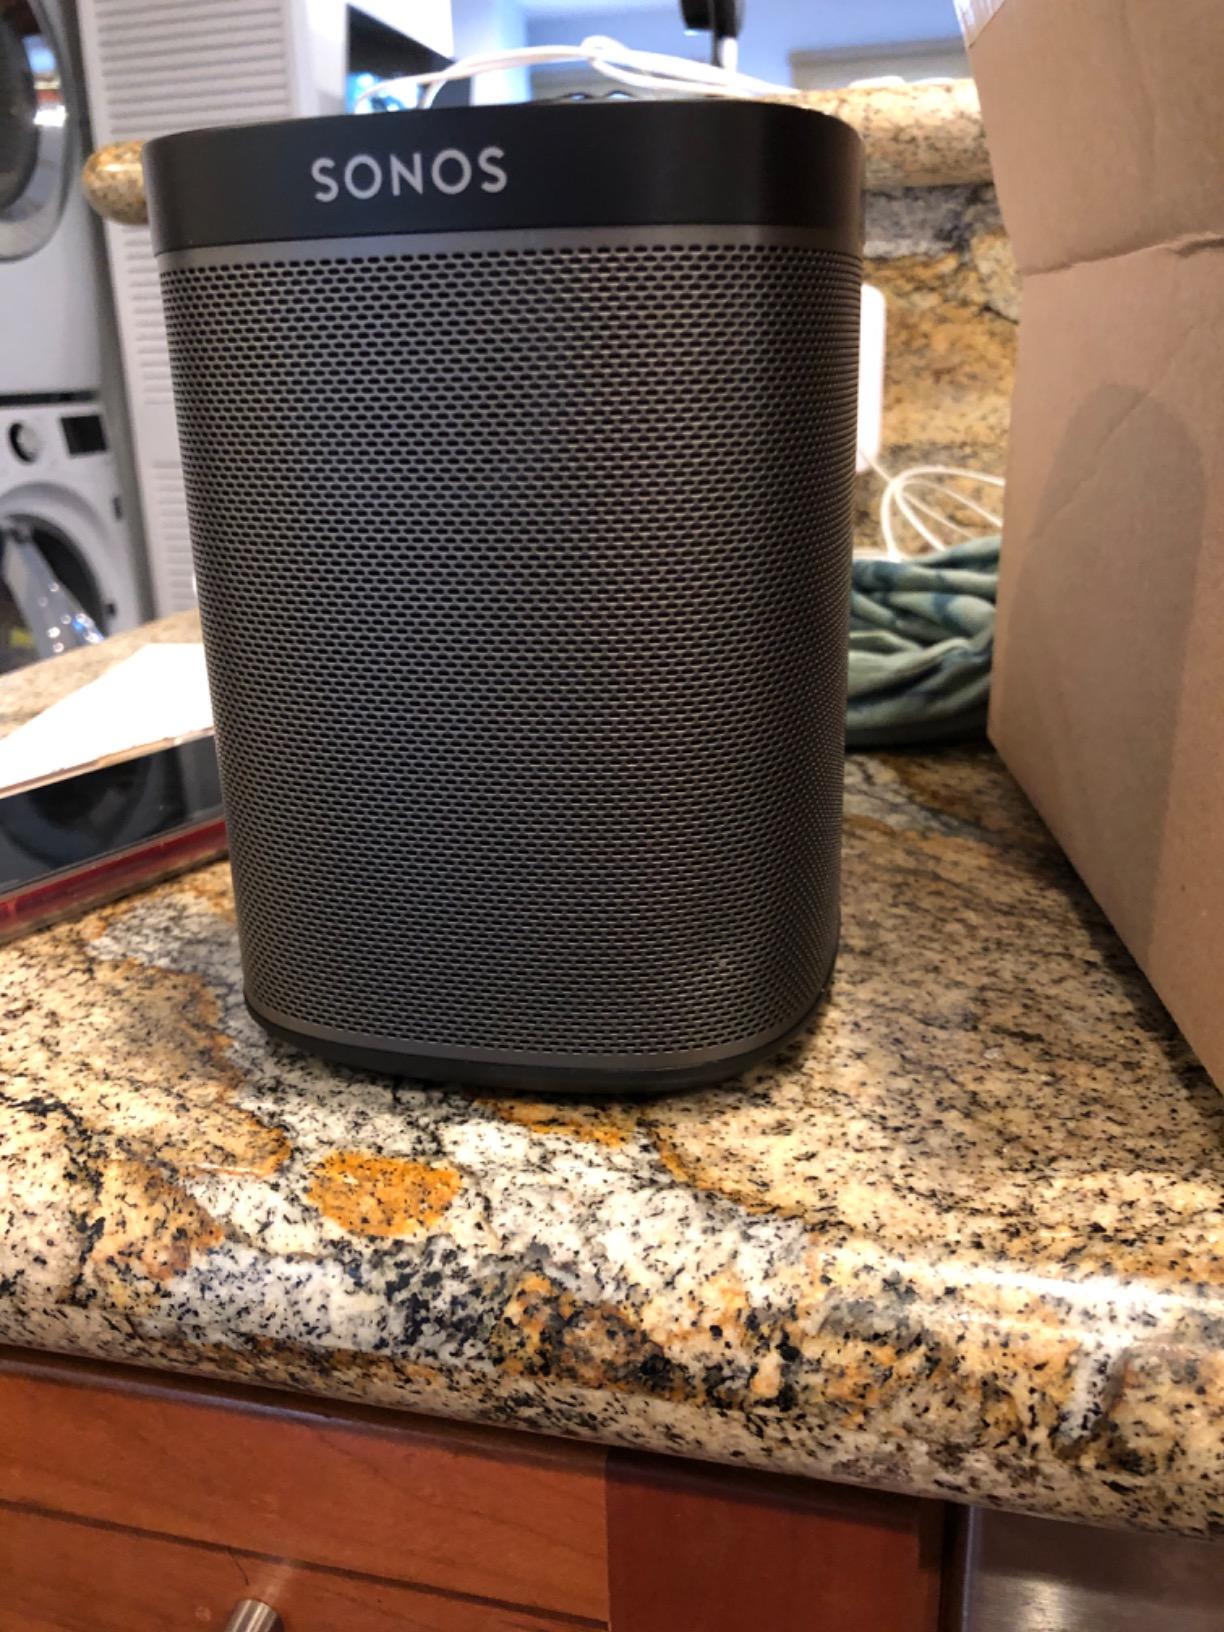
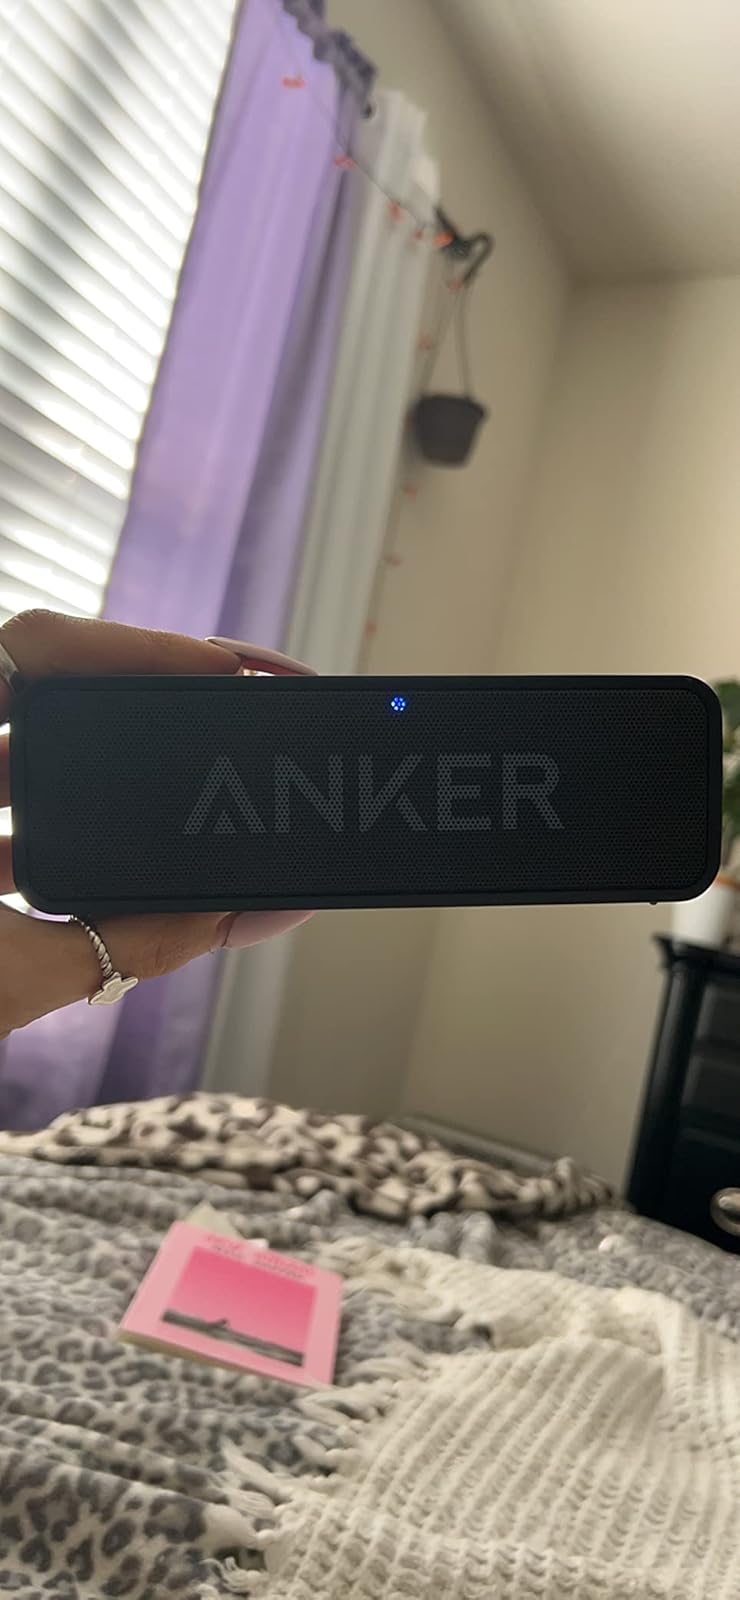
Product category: speaker
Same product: no